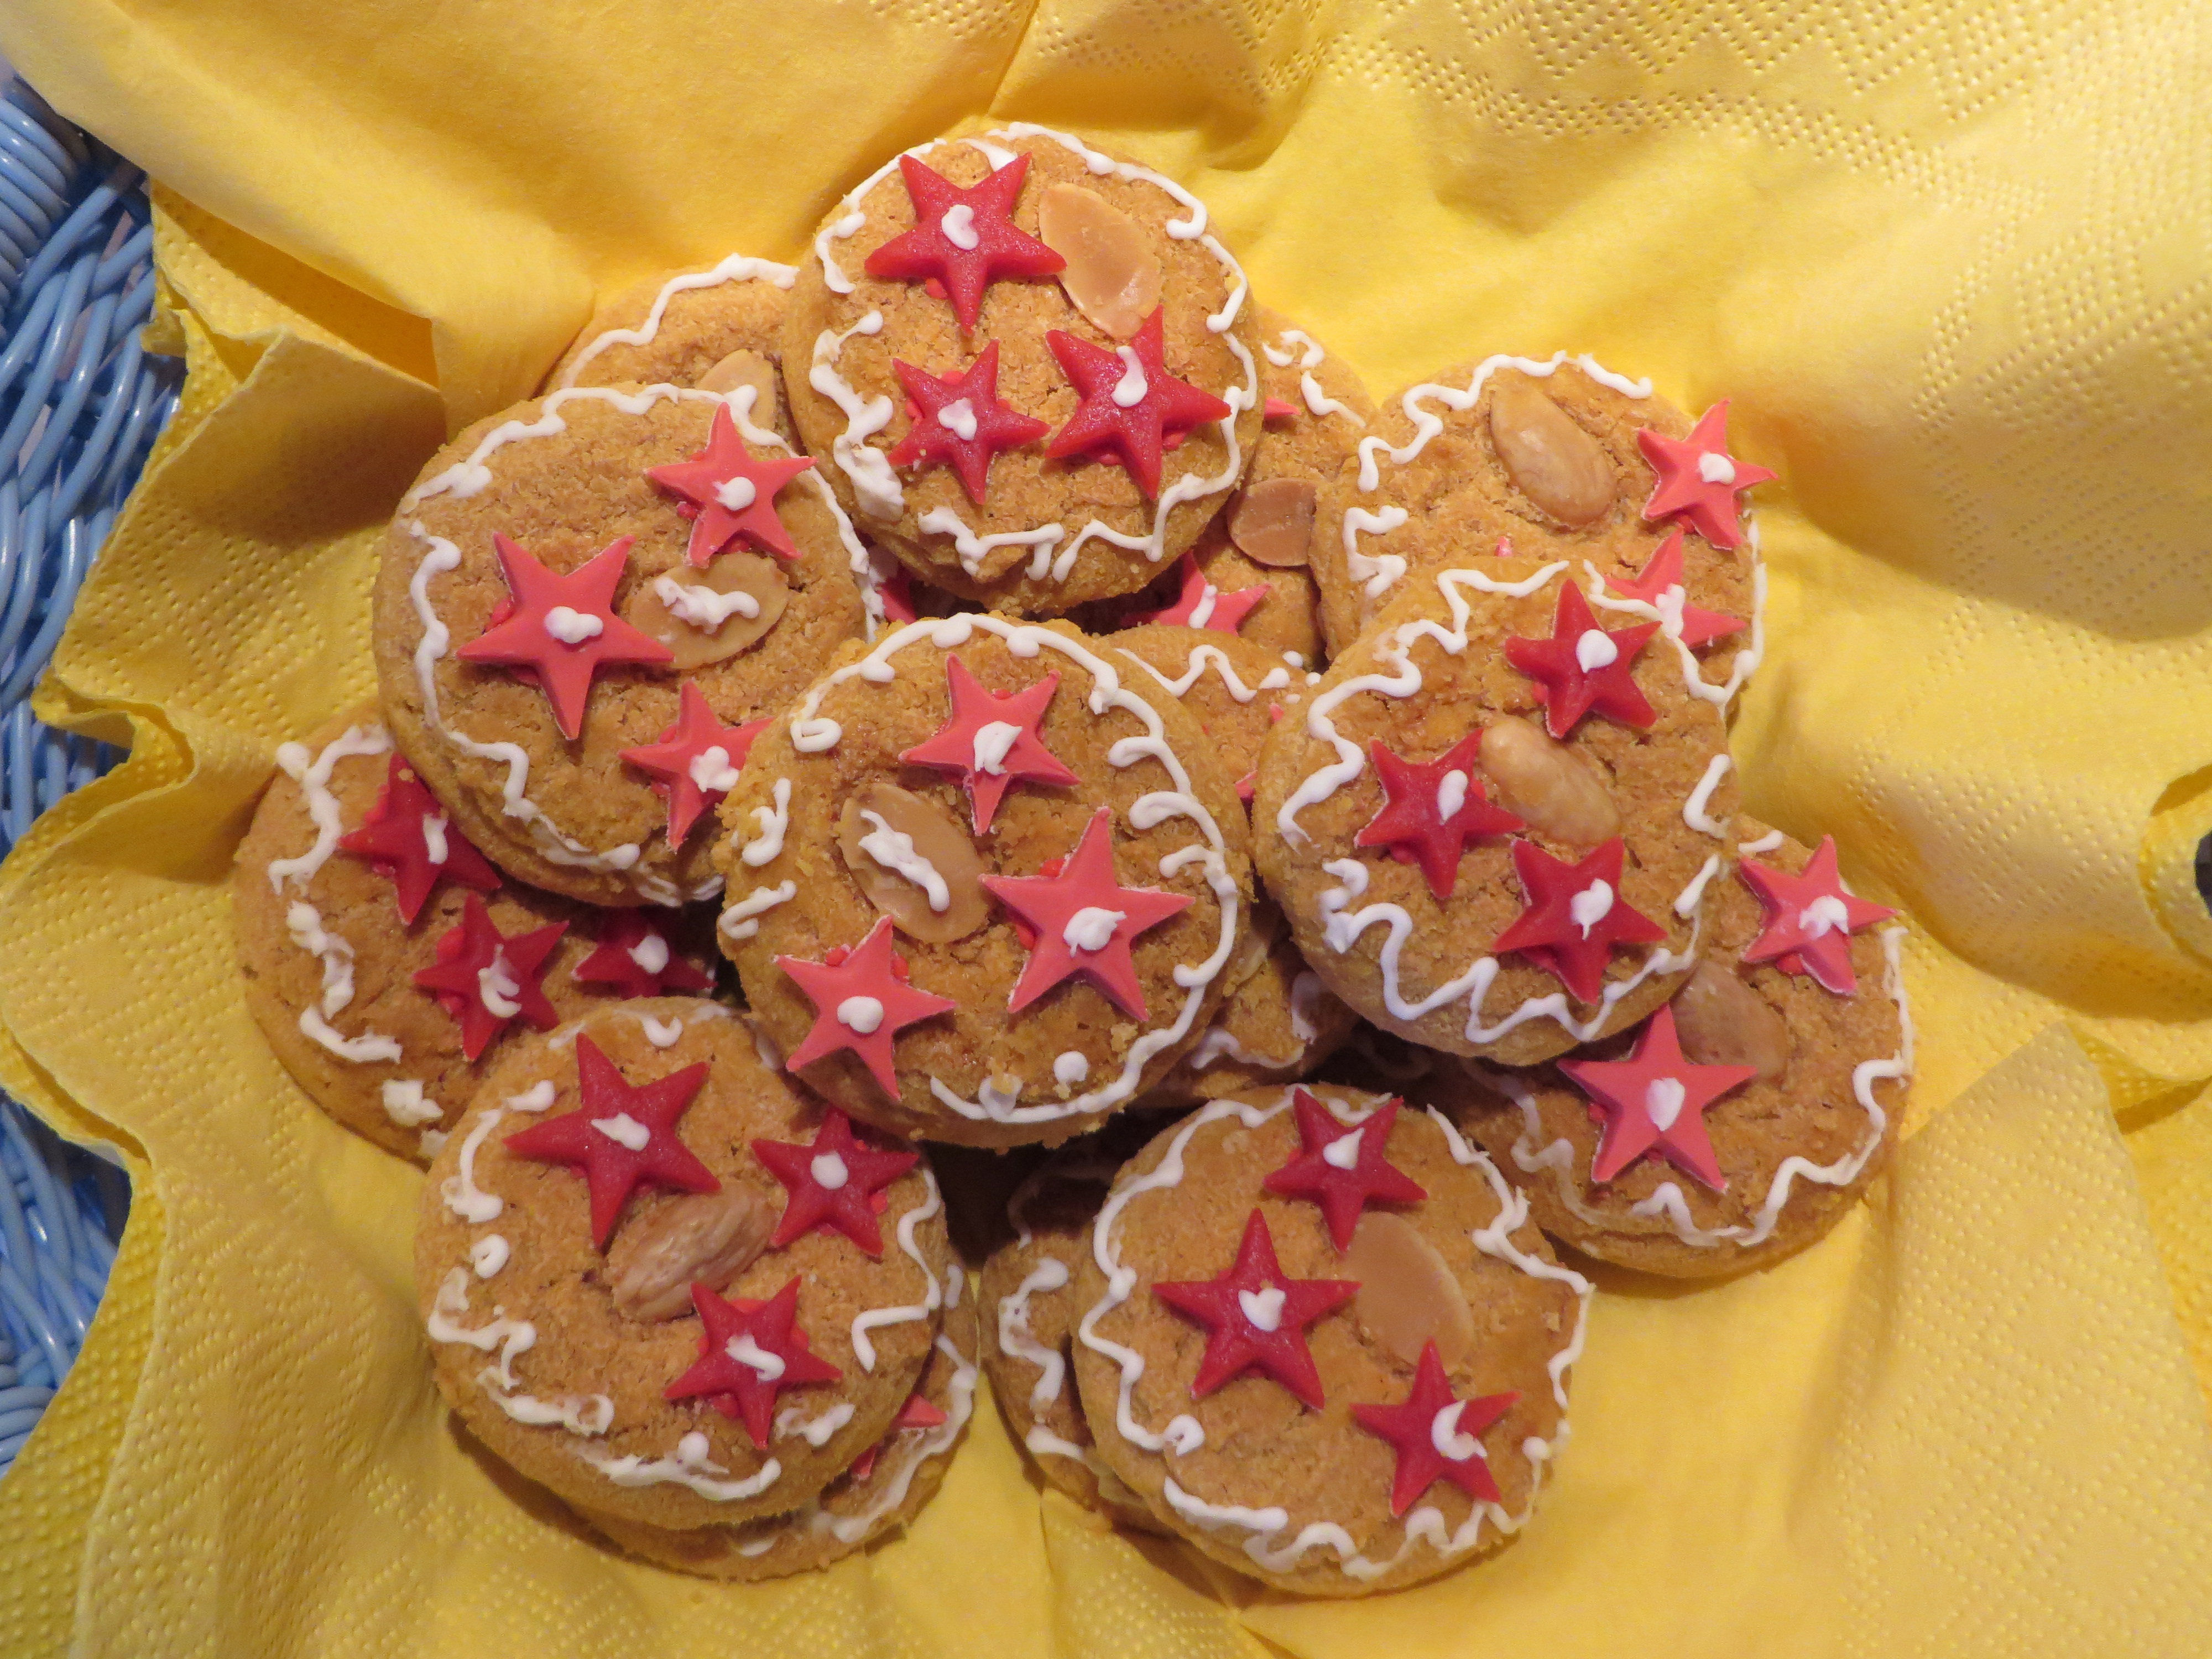
sweet, flower, petal, heart, food, produce, baking, christmas, dessert, cookies, icing, tasty, sweetness, feast, baked goods, praline, torte, snack food